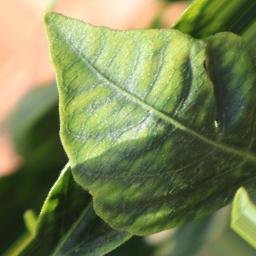
Label: nutritional